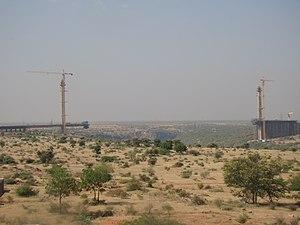
Pont de Chambal à Kota, Rajasthan, India
Cet article a pour objet de présenter une liste de ponts remarquables d’Inde, du fait de leurs caractéristiques dimensionnelles, de leur intérêt architectural ou de leur histoire.